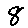
Label: 8